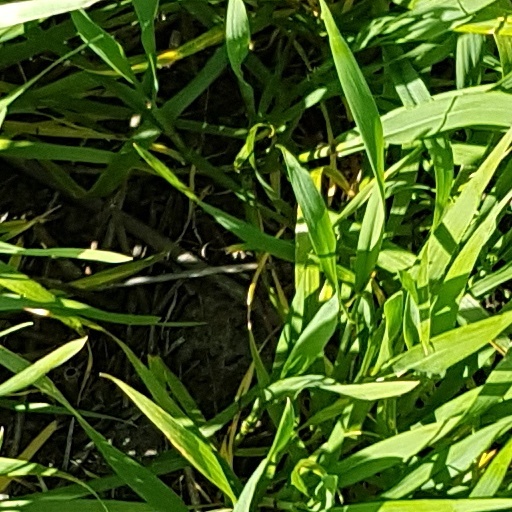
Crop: wheat